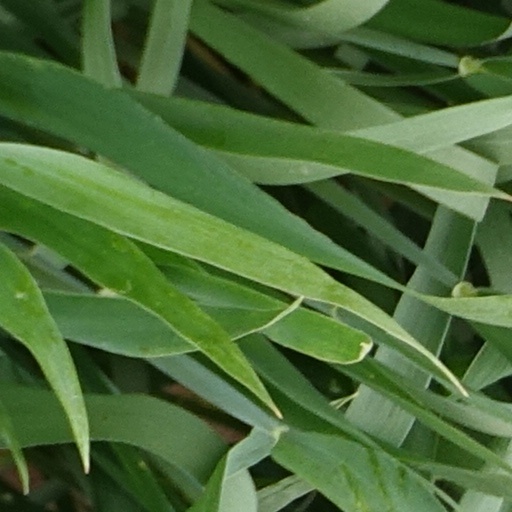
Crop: wheat